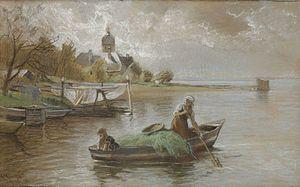
Karl Raupp, né le 2 mars 1837 à Darmstadt et mort le 14 juin 1918 à Munich, est un peintre allemand de l'école de Munich, spécialiste des paysages et de la peinture de genre.